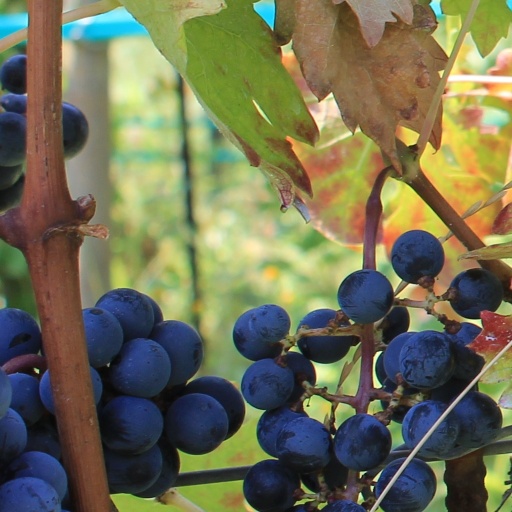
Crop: grape